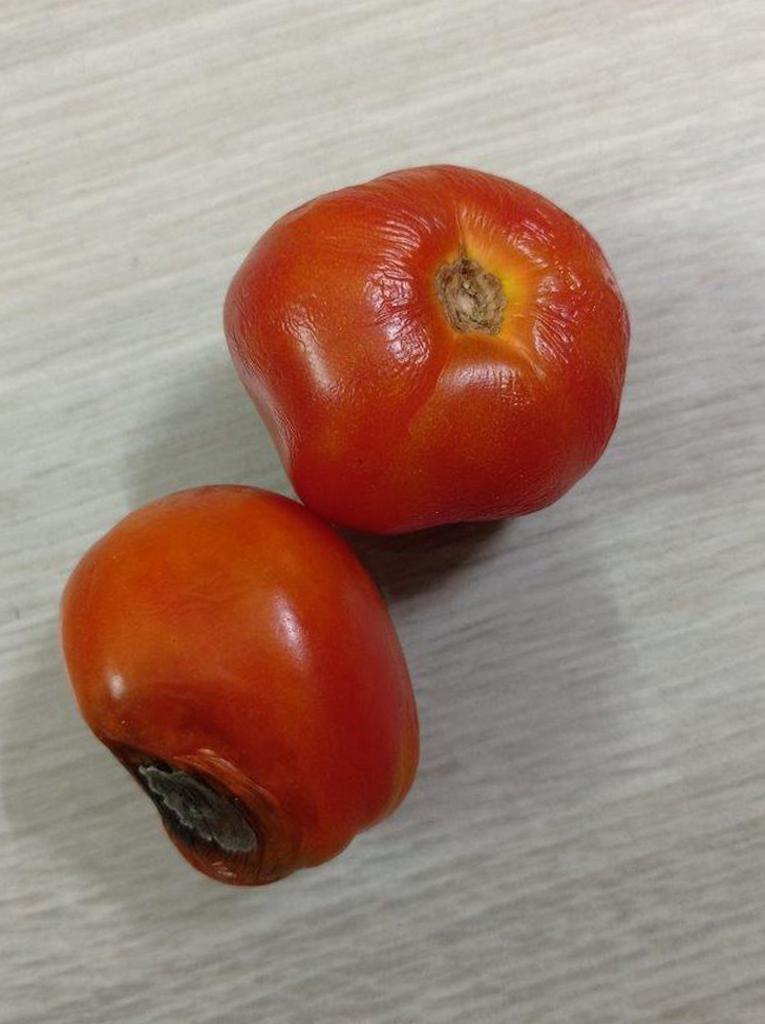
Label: Rotten